Miguel Alemán Valdés

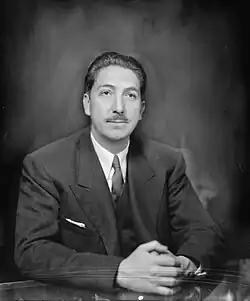
Miguel Alemán Valdés. President of Mexico.

Alemán was inaugurated as President of the Republic on 1 December 1946 and served until 1952, when barred from running from re-election, he returned to civilian life. He was enormously popular prior to his presidency and in his early years as president, but lost support in the waning days of his term.